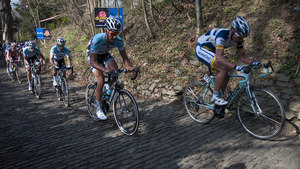
Le mur de Grammont est une route pavée en pente très raide d'un dénivelé de 93 m se trouvant à Grammont. Le lieu doit sa célébrité au fait qu'il est grimpé comme obstacle de montagne lors de courses cyclistes, en particulier le Tour des Flandres.
L'E3 BinckBank Classic, également appelé Grand Prix E3 par les médias francophones, est une course cycliste belge qui se déroule à la fin du mois de mars. Au cours de son existence, son nom a souvent changé et elle est également connue comme l'E3 Harelbeke, Harelbeke-Antwerp-Harelbeke et E3-Prijs Vlaanderen. Son départ et son arrivée sont situés à Harelbeke dans la province de Flandre-Occidentale. Créée en 1958, elle se dispute neuf jours avant le Tour des Flandres, dont elle emprunte une partie du parcours. C'est l'une des classiques flandriennes les plus récentes, mais elle est devenue une épreuve prestigieuse et réputée.